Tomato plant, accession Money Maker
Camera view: tilt-top (135 deg); turntable rotation: 120 degrees
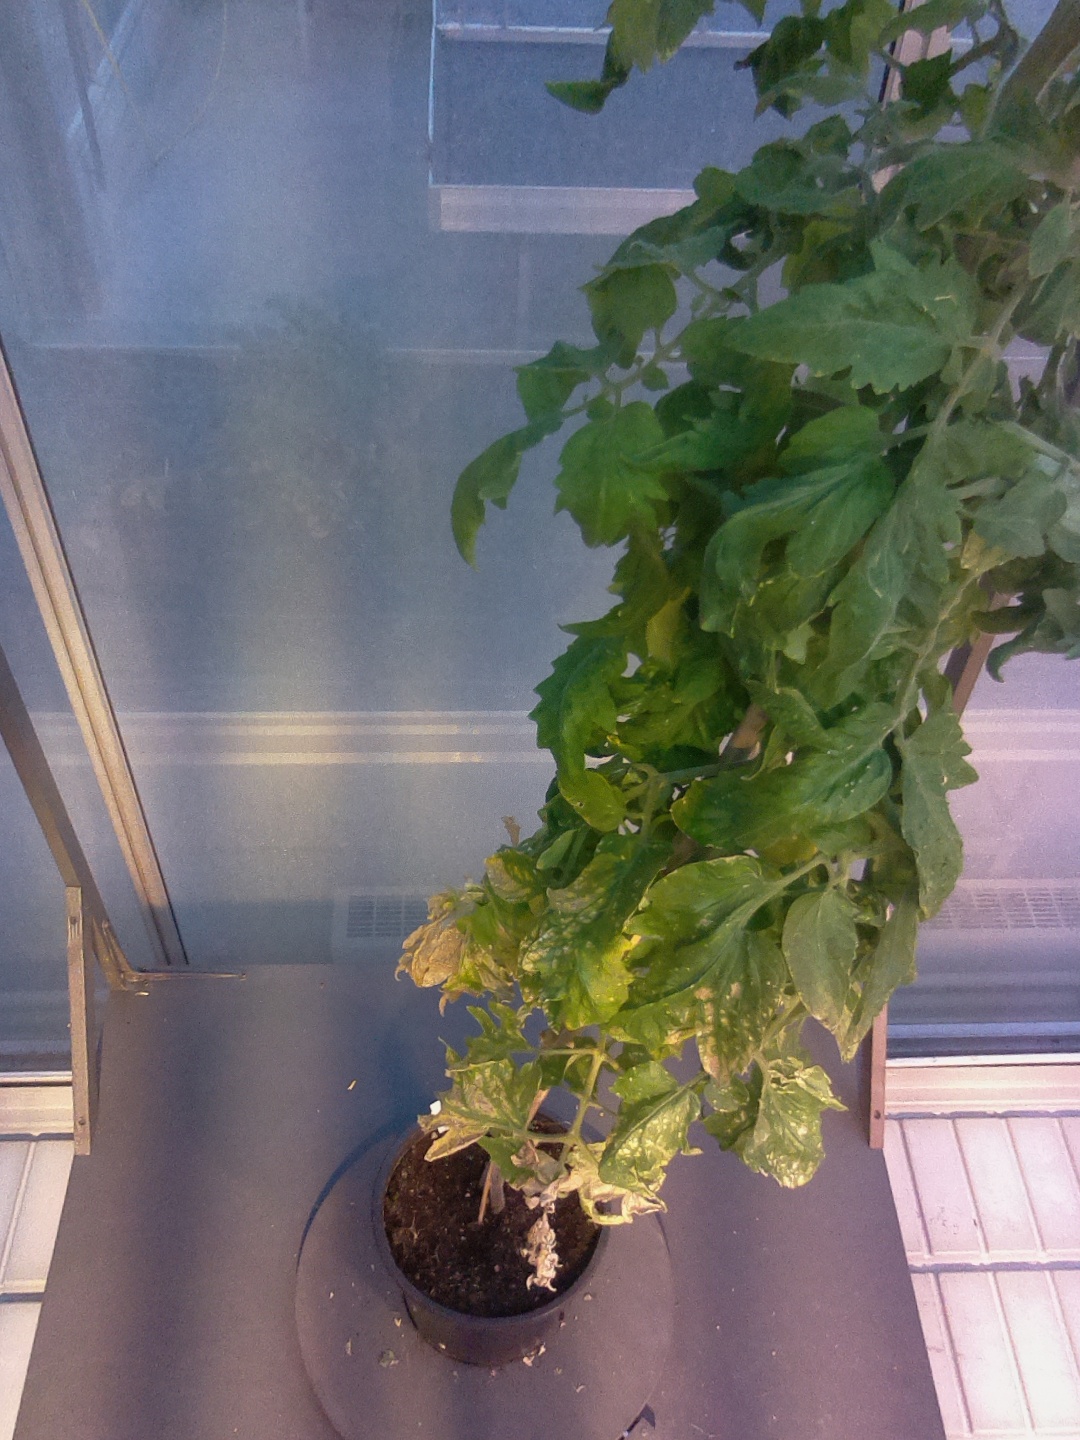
BBCH growth stage 78: 80% -90% of final fruit size